Peter Warlock

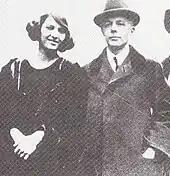
Béla Bartók (right), with the violinist Jelly d'Arányi during their British tour, 1922

In February 1916 Heseltine returned to London, ostensibly to argue for exemption from military service. However, it became clear that there had been a rift with Lawrence; in a letter to his friend Robert Nichols, Heseltine described Lawrence as "a bloody bore determined to make me wholly his and as boring as he is". The social centre of Heseltine's life now became the Café Royal in Regent Street, where among others he met Cecil Gray, a young Scottish composer. The two decided to share a Battersea studio, where they planned various unfulfilled schemes, including a new music magazine, and, more ambitiously, a London season of operas and concerts. Heseltine declined an offer from Beecham to participate in the latter's English Opera Company, writing to Delius that Beecham's productions and choices of works were increasingly poor and lacking in artistic value; in his own venture there would be "no compromise with the mob". Beecham ridiculed the plan; he said it would "be launched and controlled by persons without the smallest experience of theatrical life".